Busskirch

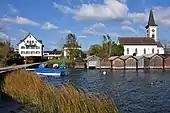
"St. Martin Busskirch" on upper lake shore.

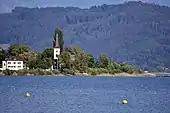
Busskirch as seen from Holzbrücke Rapperswil-Hurden at Seedamm in Rapperswil, Buechberg in the background.

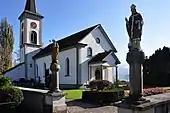
"St. Martin" Church

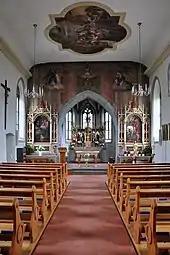

The village is located along the northern shore of the "Obersee" lakeshore between Jona and Bollingen. Busskirch was part of the former municipality of Jona: On January 1, 2007, the former municipalities of Rapperswil and Jona merged to form the new political entity Rapperswil-Jona.